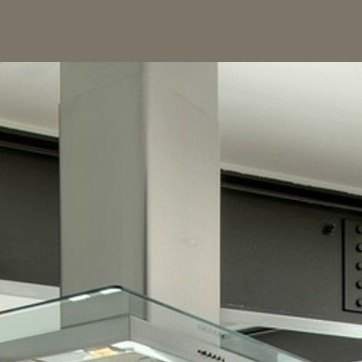
Material: metal